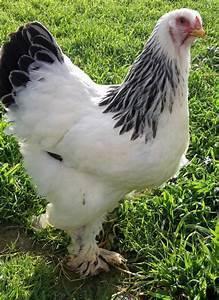
chicken